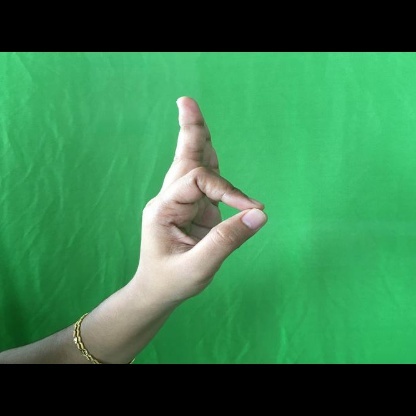
Mudra: Aralam